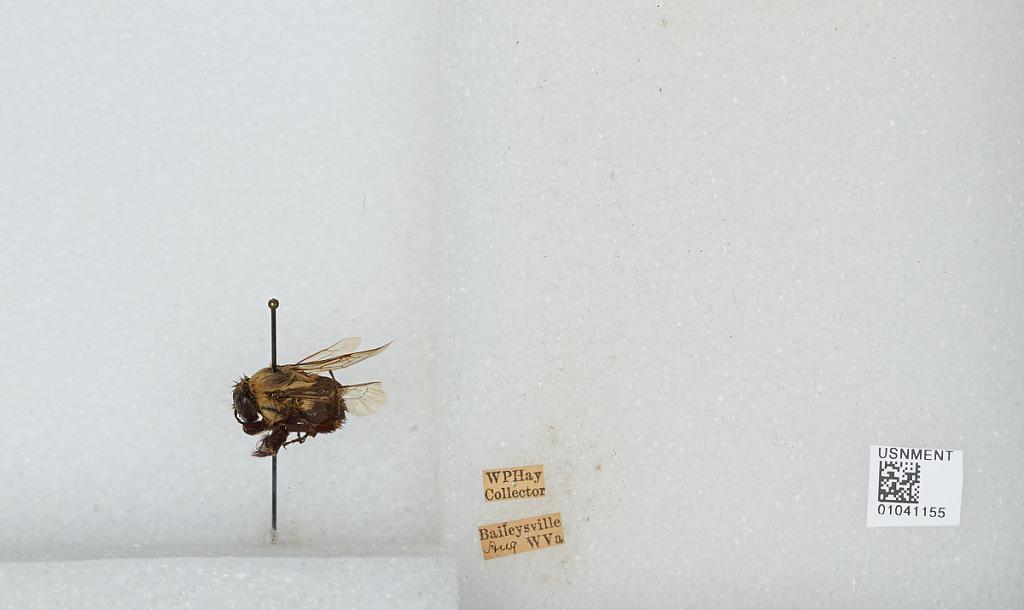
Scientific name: Bombus sp.
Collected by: W. Hay
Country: United States
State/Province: West Virginia
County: Wyoming
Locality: Baileysville
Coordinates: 37.5892, -81.6792